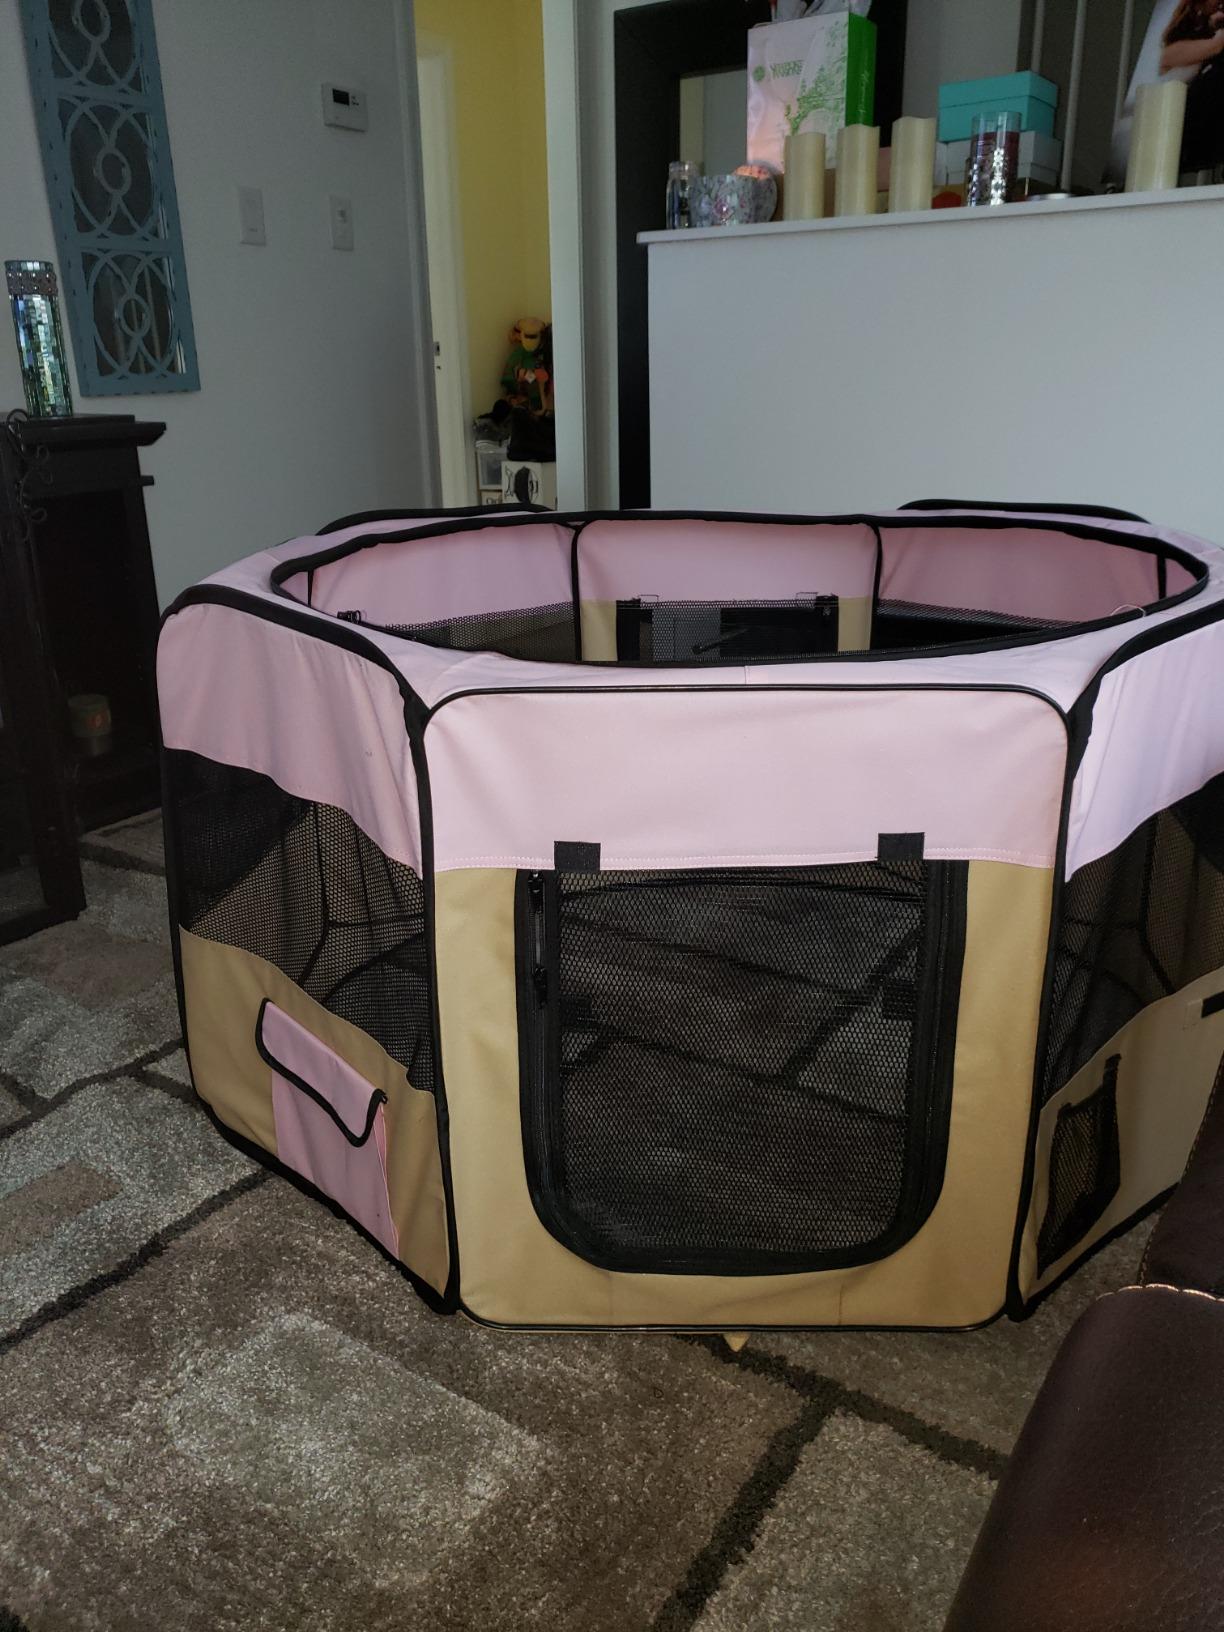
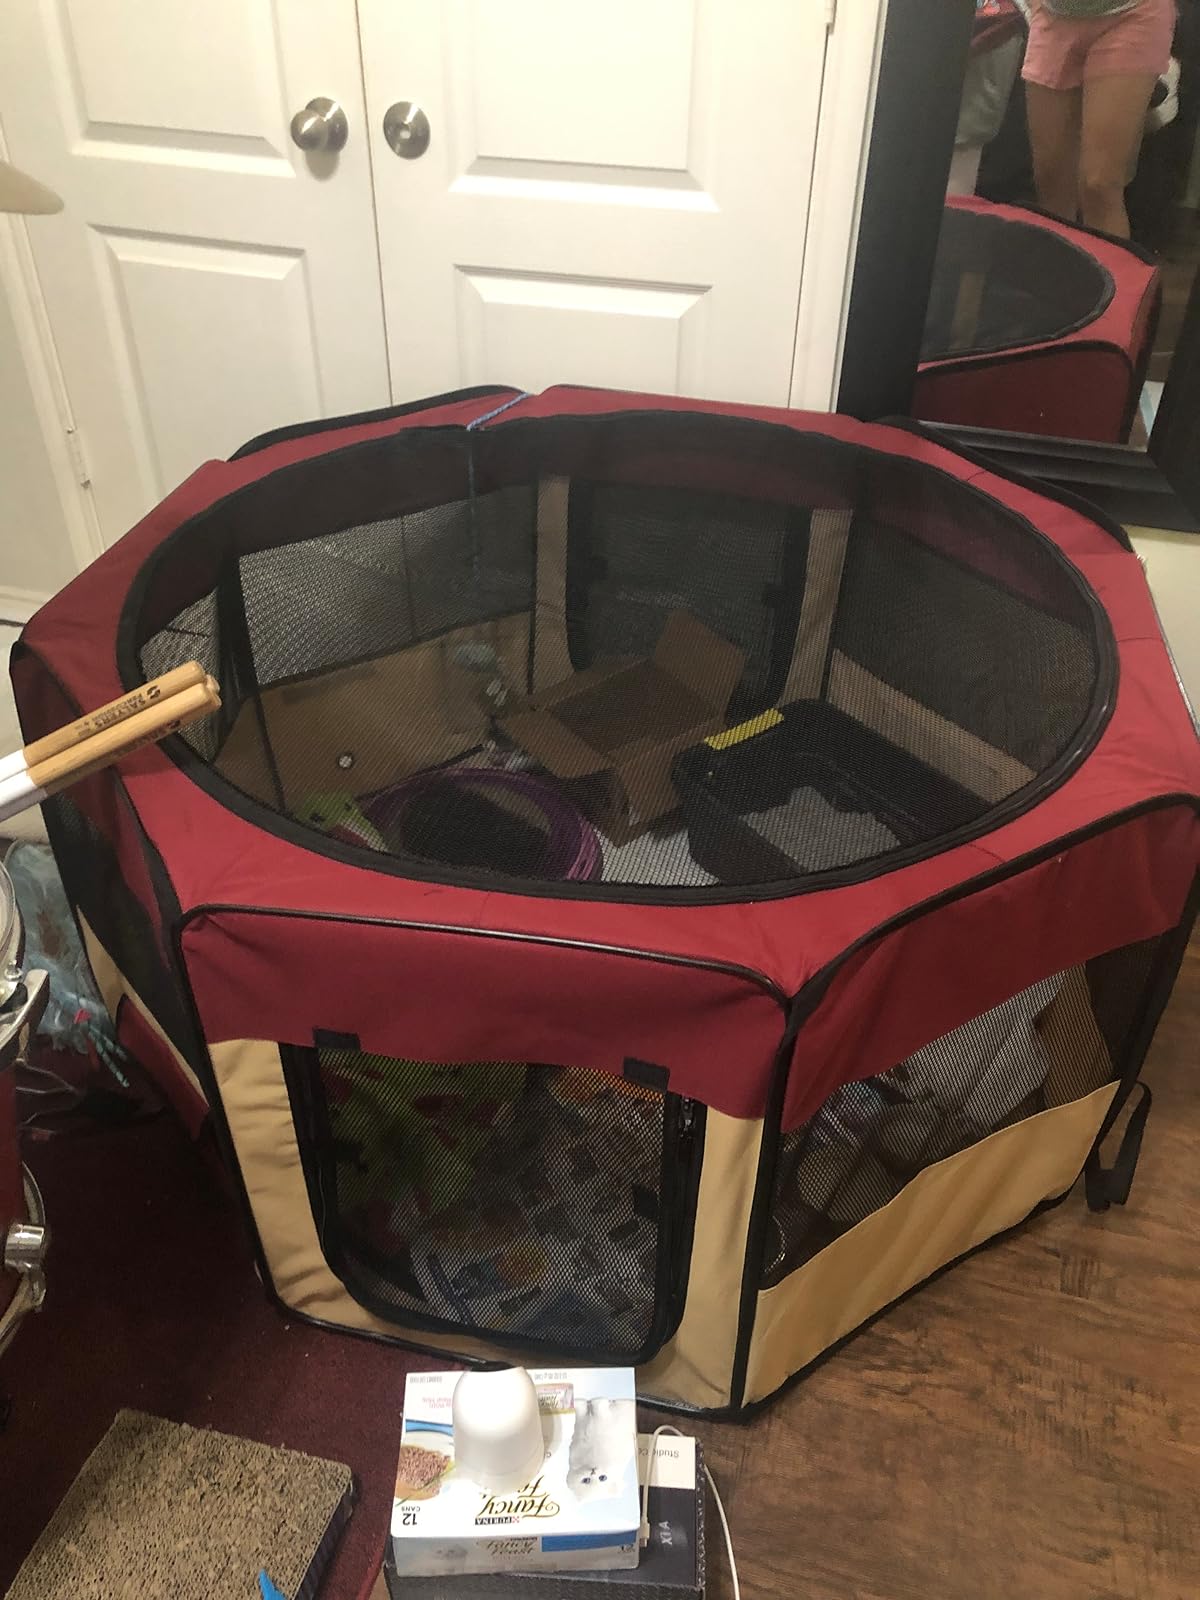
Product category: items_kennel
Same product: no